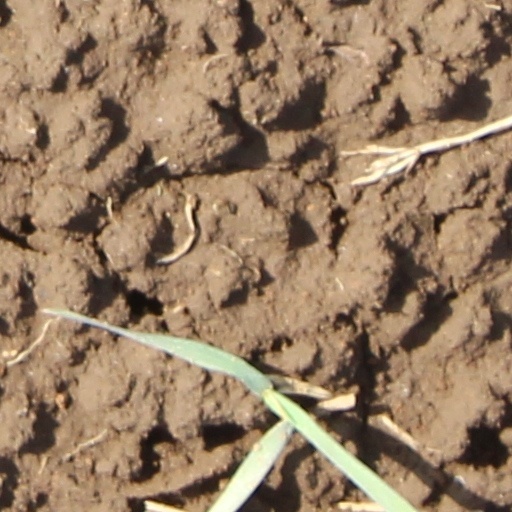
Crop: wheat